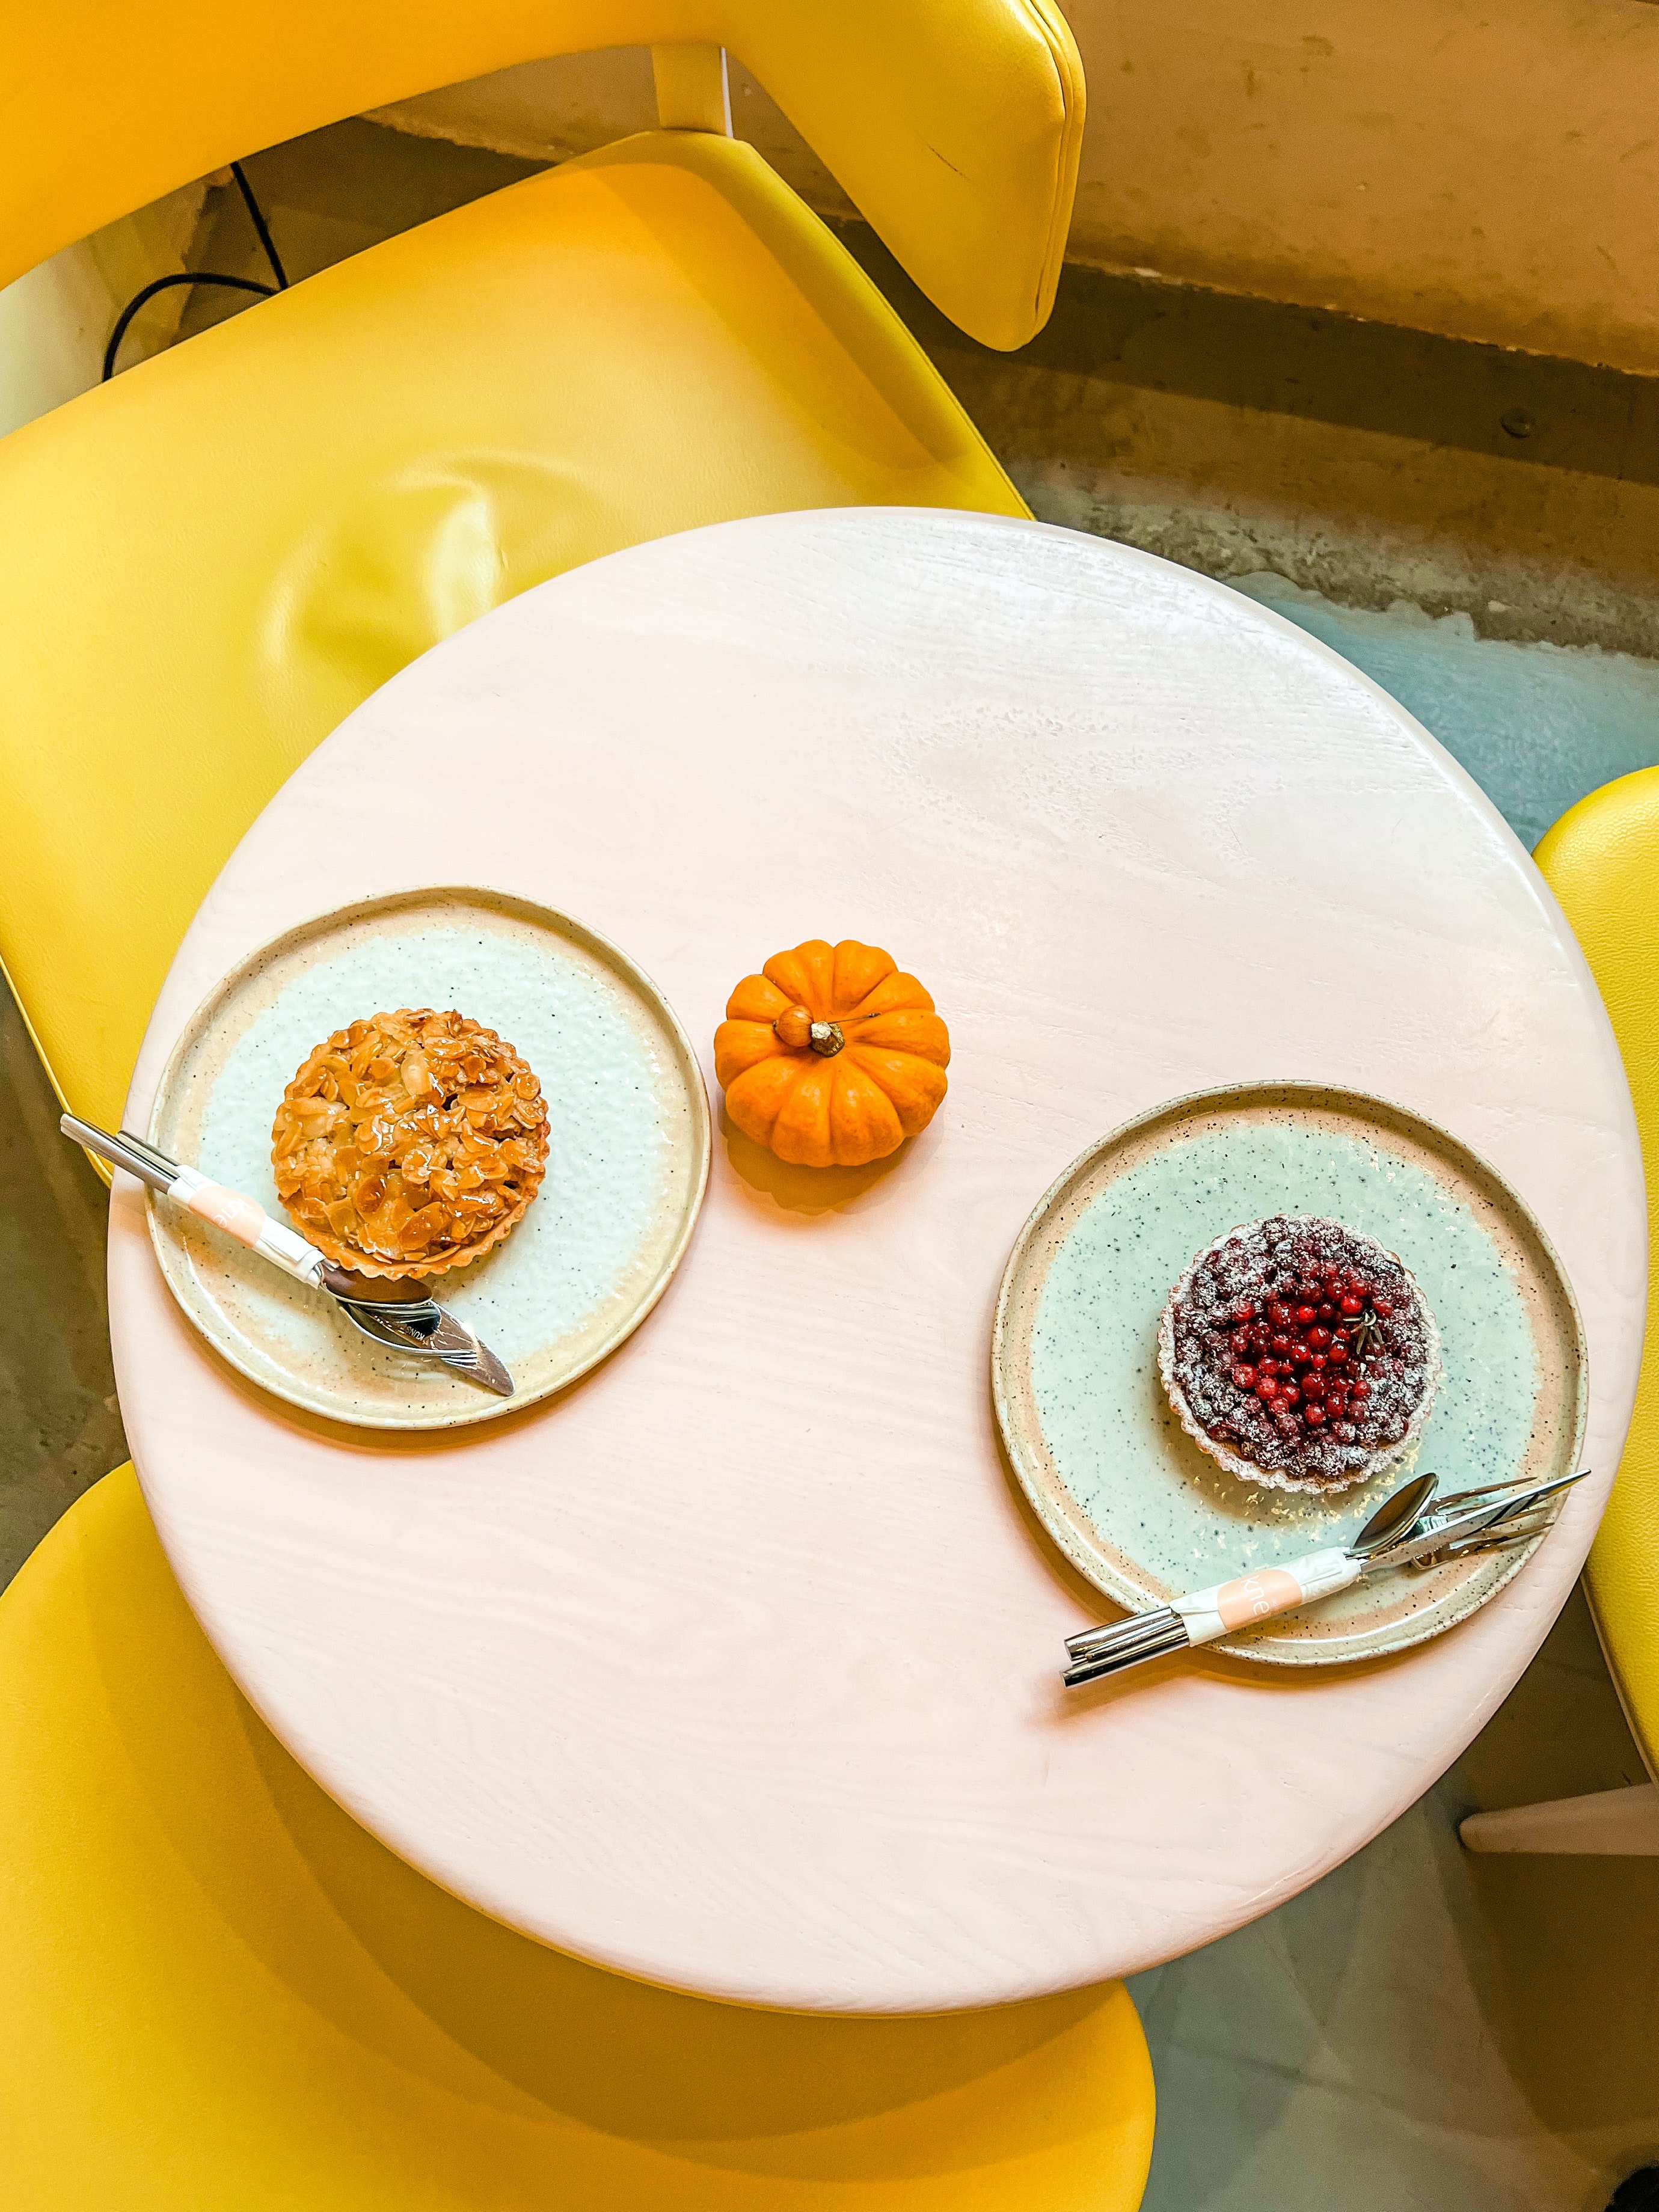
natural, tableware, dishware, drinkware, cup, saucer, ingredient, teacup, dinnerware set, yellow, coffee cup, orange, serveware, plate, kitchen utensil, cuisine, porcelain, dish, recipe, pottery, earthenware, food, platter, bowl, circle, spoon, ceramic, sweetness, serving tray, culinary art, comfort food, cutlery, finger food, garnish, fashion accessory, delicacy, table, la carte food, tea set, breakfast, linens, cooking, still life, dessert, meal, still life photography, hors d oeuvre, dairy